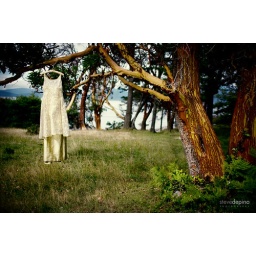
dress in tree